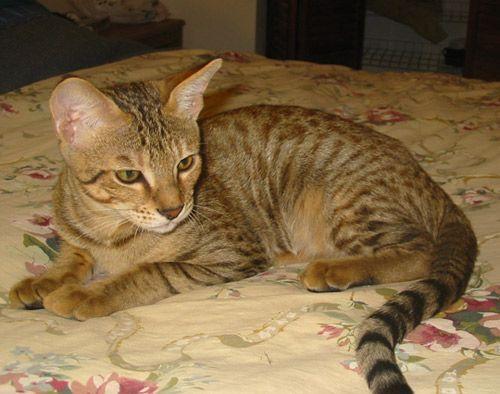
Breed: Egyptian Mau